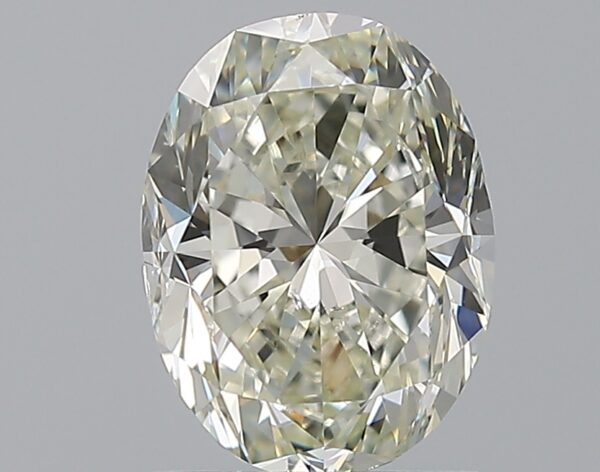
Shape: oval
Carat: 1.5
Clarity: SI1
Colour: K
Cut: GD
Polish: EX
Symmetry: VG
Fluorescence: N
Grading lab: GIA
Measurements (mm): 8.09 x 6.09 x 4.25